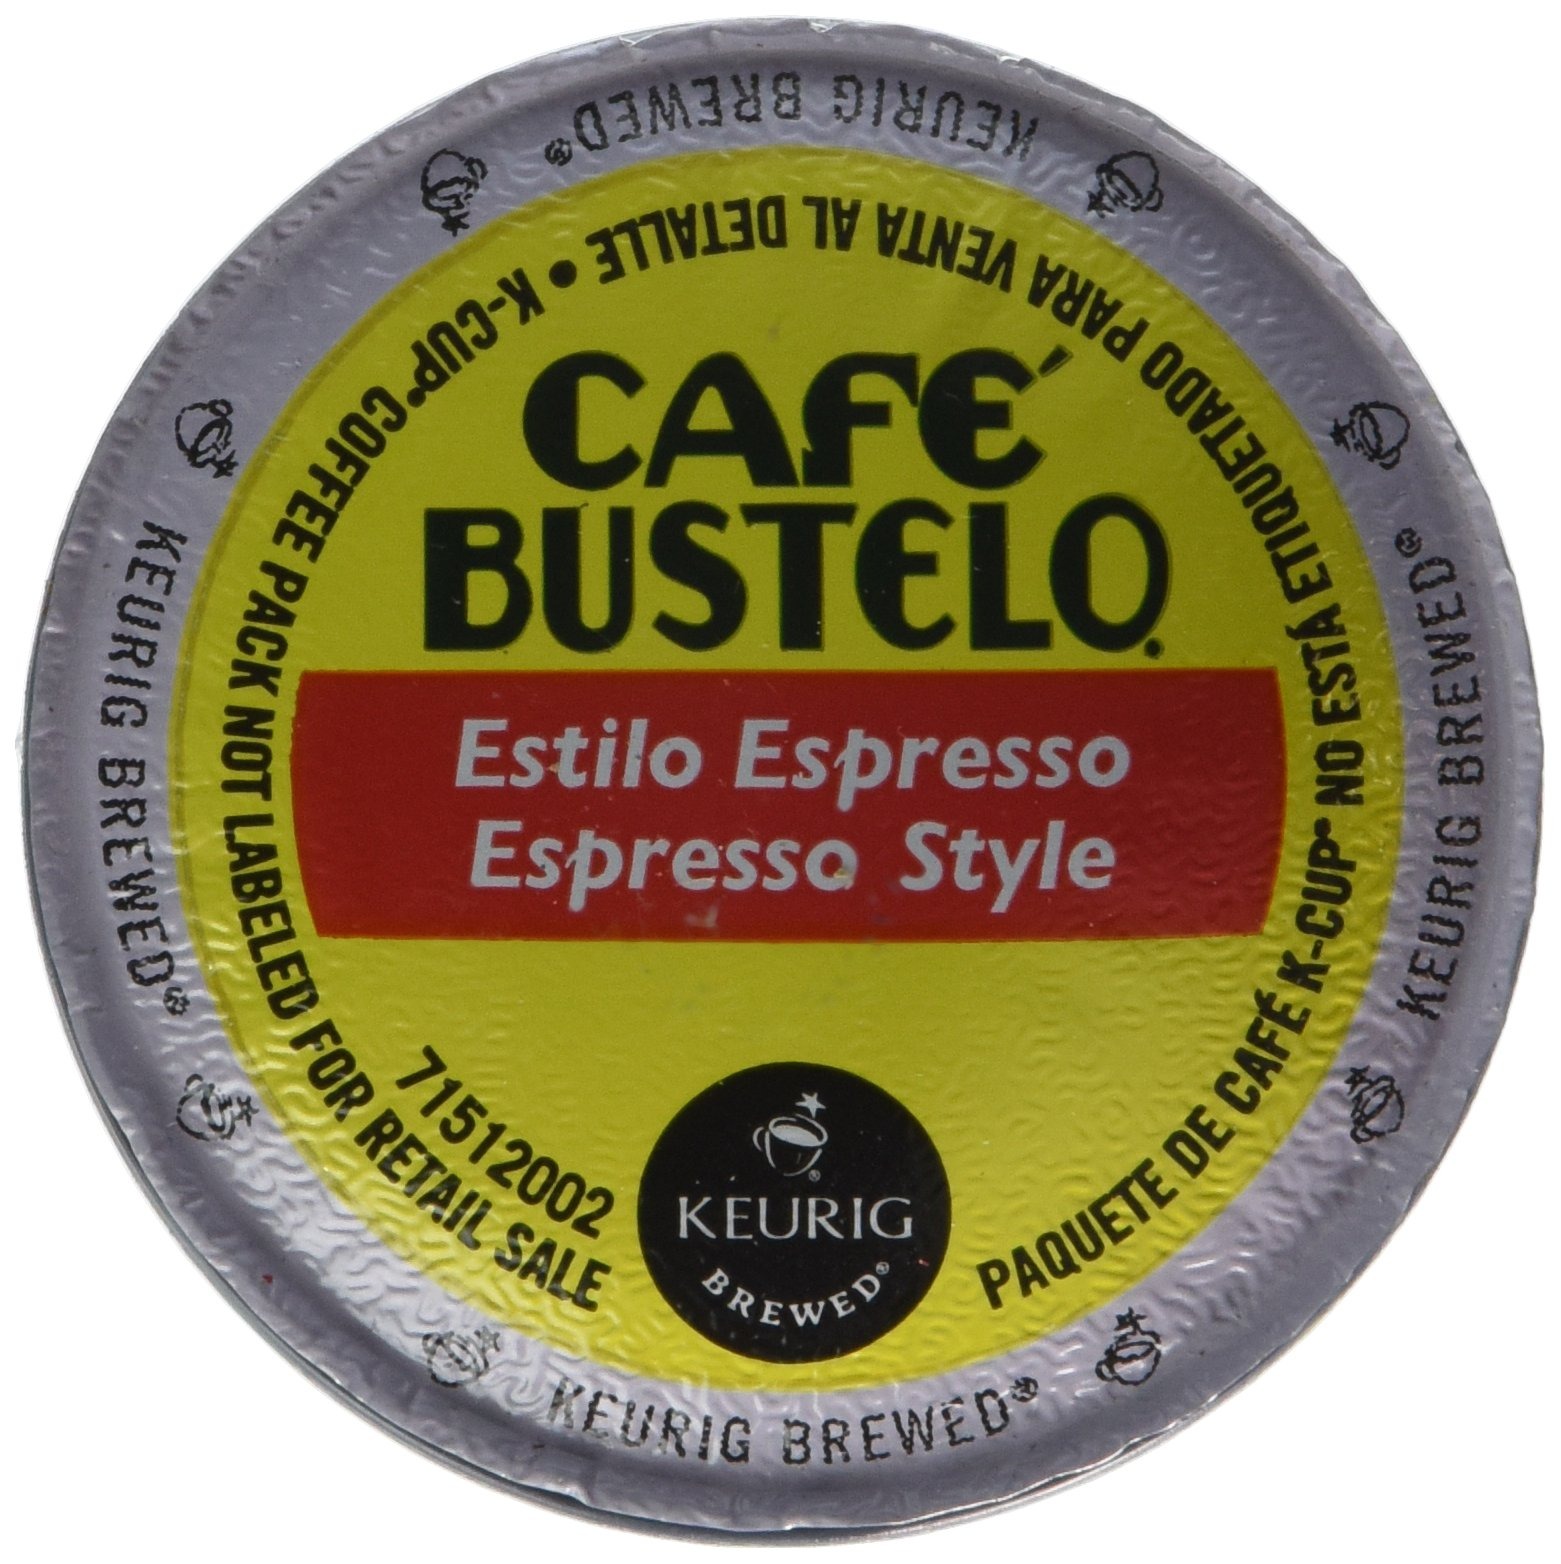
Item Name: Keurig Cafe Bustelo Coffee Espresso K-Cups Cuban (18 count)
Bullet Point 1: 100 percentage Pure Coffee
Bullet Point 2: For use in all Keurig K Cup Brewers
Bullet Point 3: The package dimension of the product is 3.7"L x 5.6"W x 5.7"H
Bullet Point 4: Country of origin is United States
Value: 18.0
Unit: Count

Price: 18.27